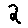
Label: 2